Kimberly Hunt

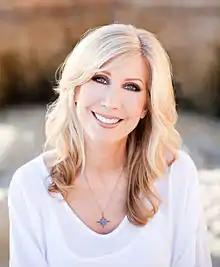
Kimberly Hunt, News Anchor

Kimberly Hunt, an Emmy Award winner, is a San Diego news reporter, chief anchor, and managing editor, for KGTV. During her career, Hunt has interviewed sitting presidents, Oprah Winfrey, and other military, political and business leaders. She has reported live from the Academy Awards, Super Bowl games, political conventions, and other events.